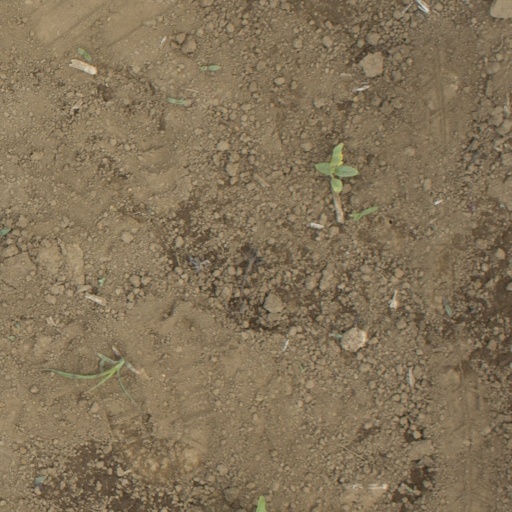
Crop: Jerusalem artichoke